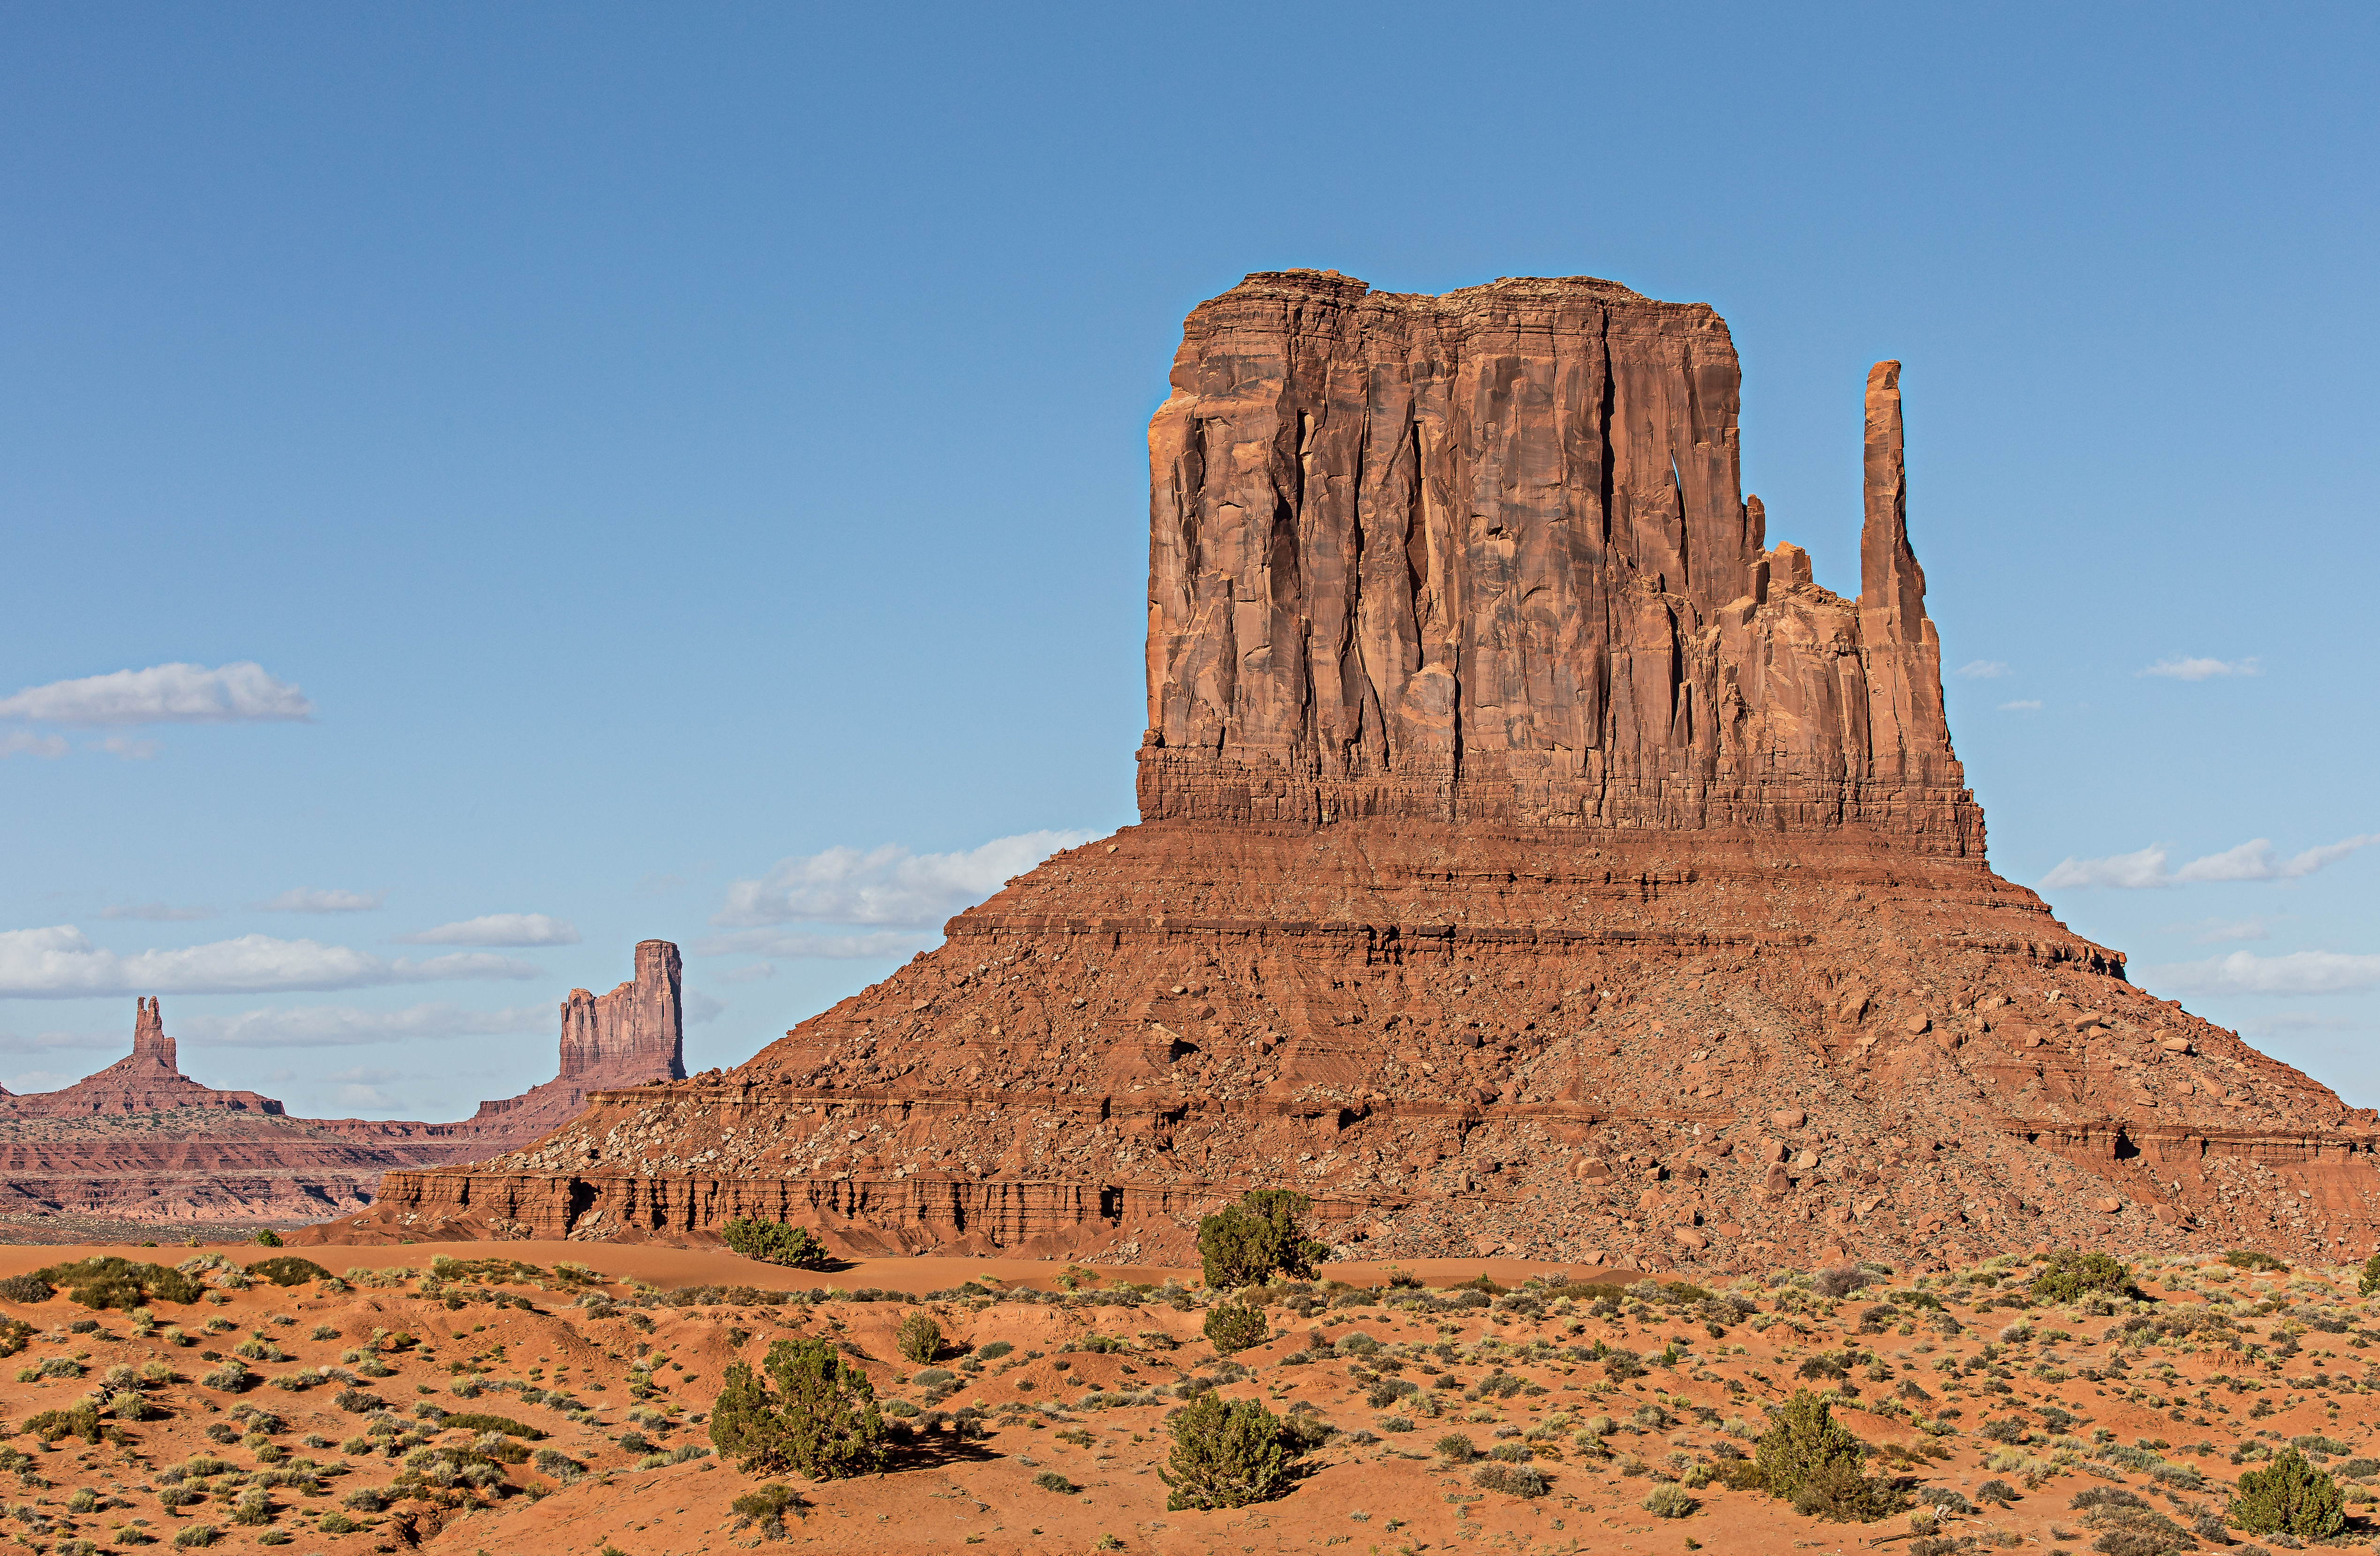
landscape, rock, valley, monument, formation, arch, park, usa, landmark, national park, material, mitten, geology, utah, badlands, plateau, andymorffew, morffew, naturethroughthelens, navajonation, wadi, butte, monumentvalley, johnford, eastmitten, cowboyfilms, historic site, ancient history, natural environment, geographical feature